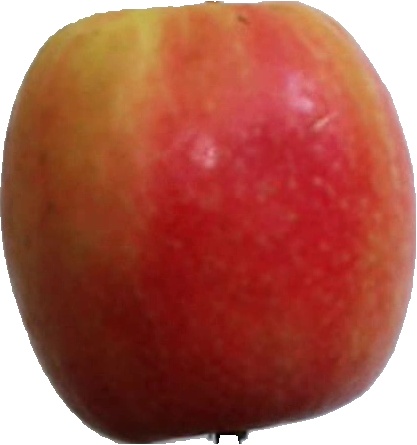
Label: apple_pink_lady_1